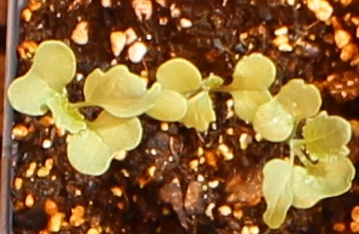
Label: Canola